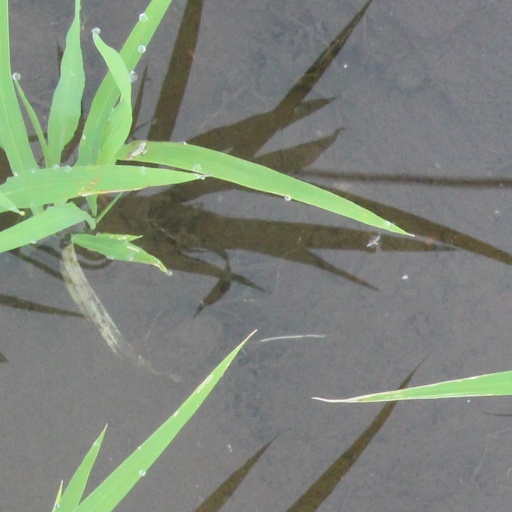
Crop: rice